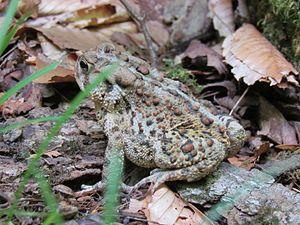
Crapaud d'Amérique (Anaxyrus americanus) à la réserve écologique du Boisé-des-Muir, Québec, Canada
La réserve écologique du Boisé-des-Muir est située à Hinchinbrooke, à 5 kilomètres de Huntingdon et à 70 km au sud-ouest de Montréal, dans la région du Haut-Saint-Laurent. Cette réserve écologique protège une forêt ancienne dont les plus vieux individus ont plus de 300 ans et qui a été peu perturbée après la colonisation. Elle est composée d'un peuplement d'érablière sucrière à hêtre à grandes feuilles et pruche du Canada. Le nom de la réserve rend hommage à la famille Muir, l'ancien propriétaire du site.